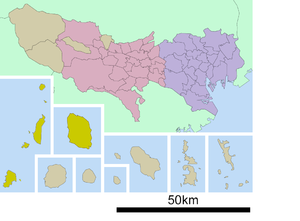
La sous-préfecture d'Ōshima est une sous-division du gouvernement de la métropole de Tokyo au Japon. La sous-préfecture inclut le bourg et les trois villages des îles de l'archipel d'Izu suivants :